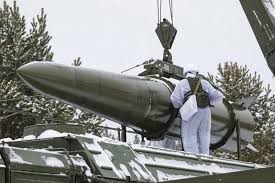
Label: Iskander